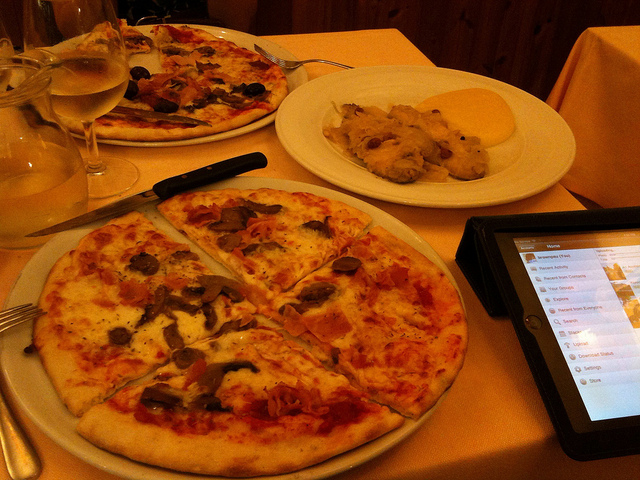
user: Given an image and a question. Answer the question in a short answer. Question: What was the use of the device beside the food? Short Answer:
assistant: tablet